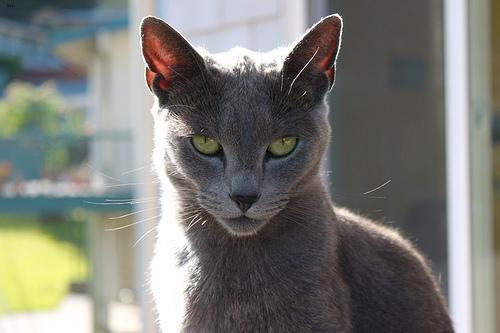
Russian Blue